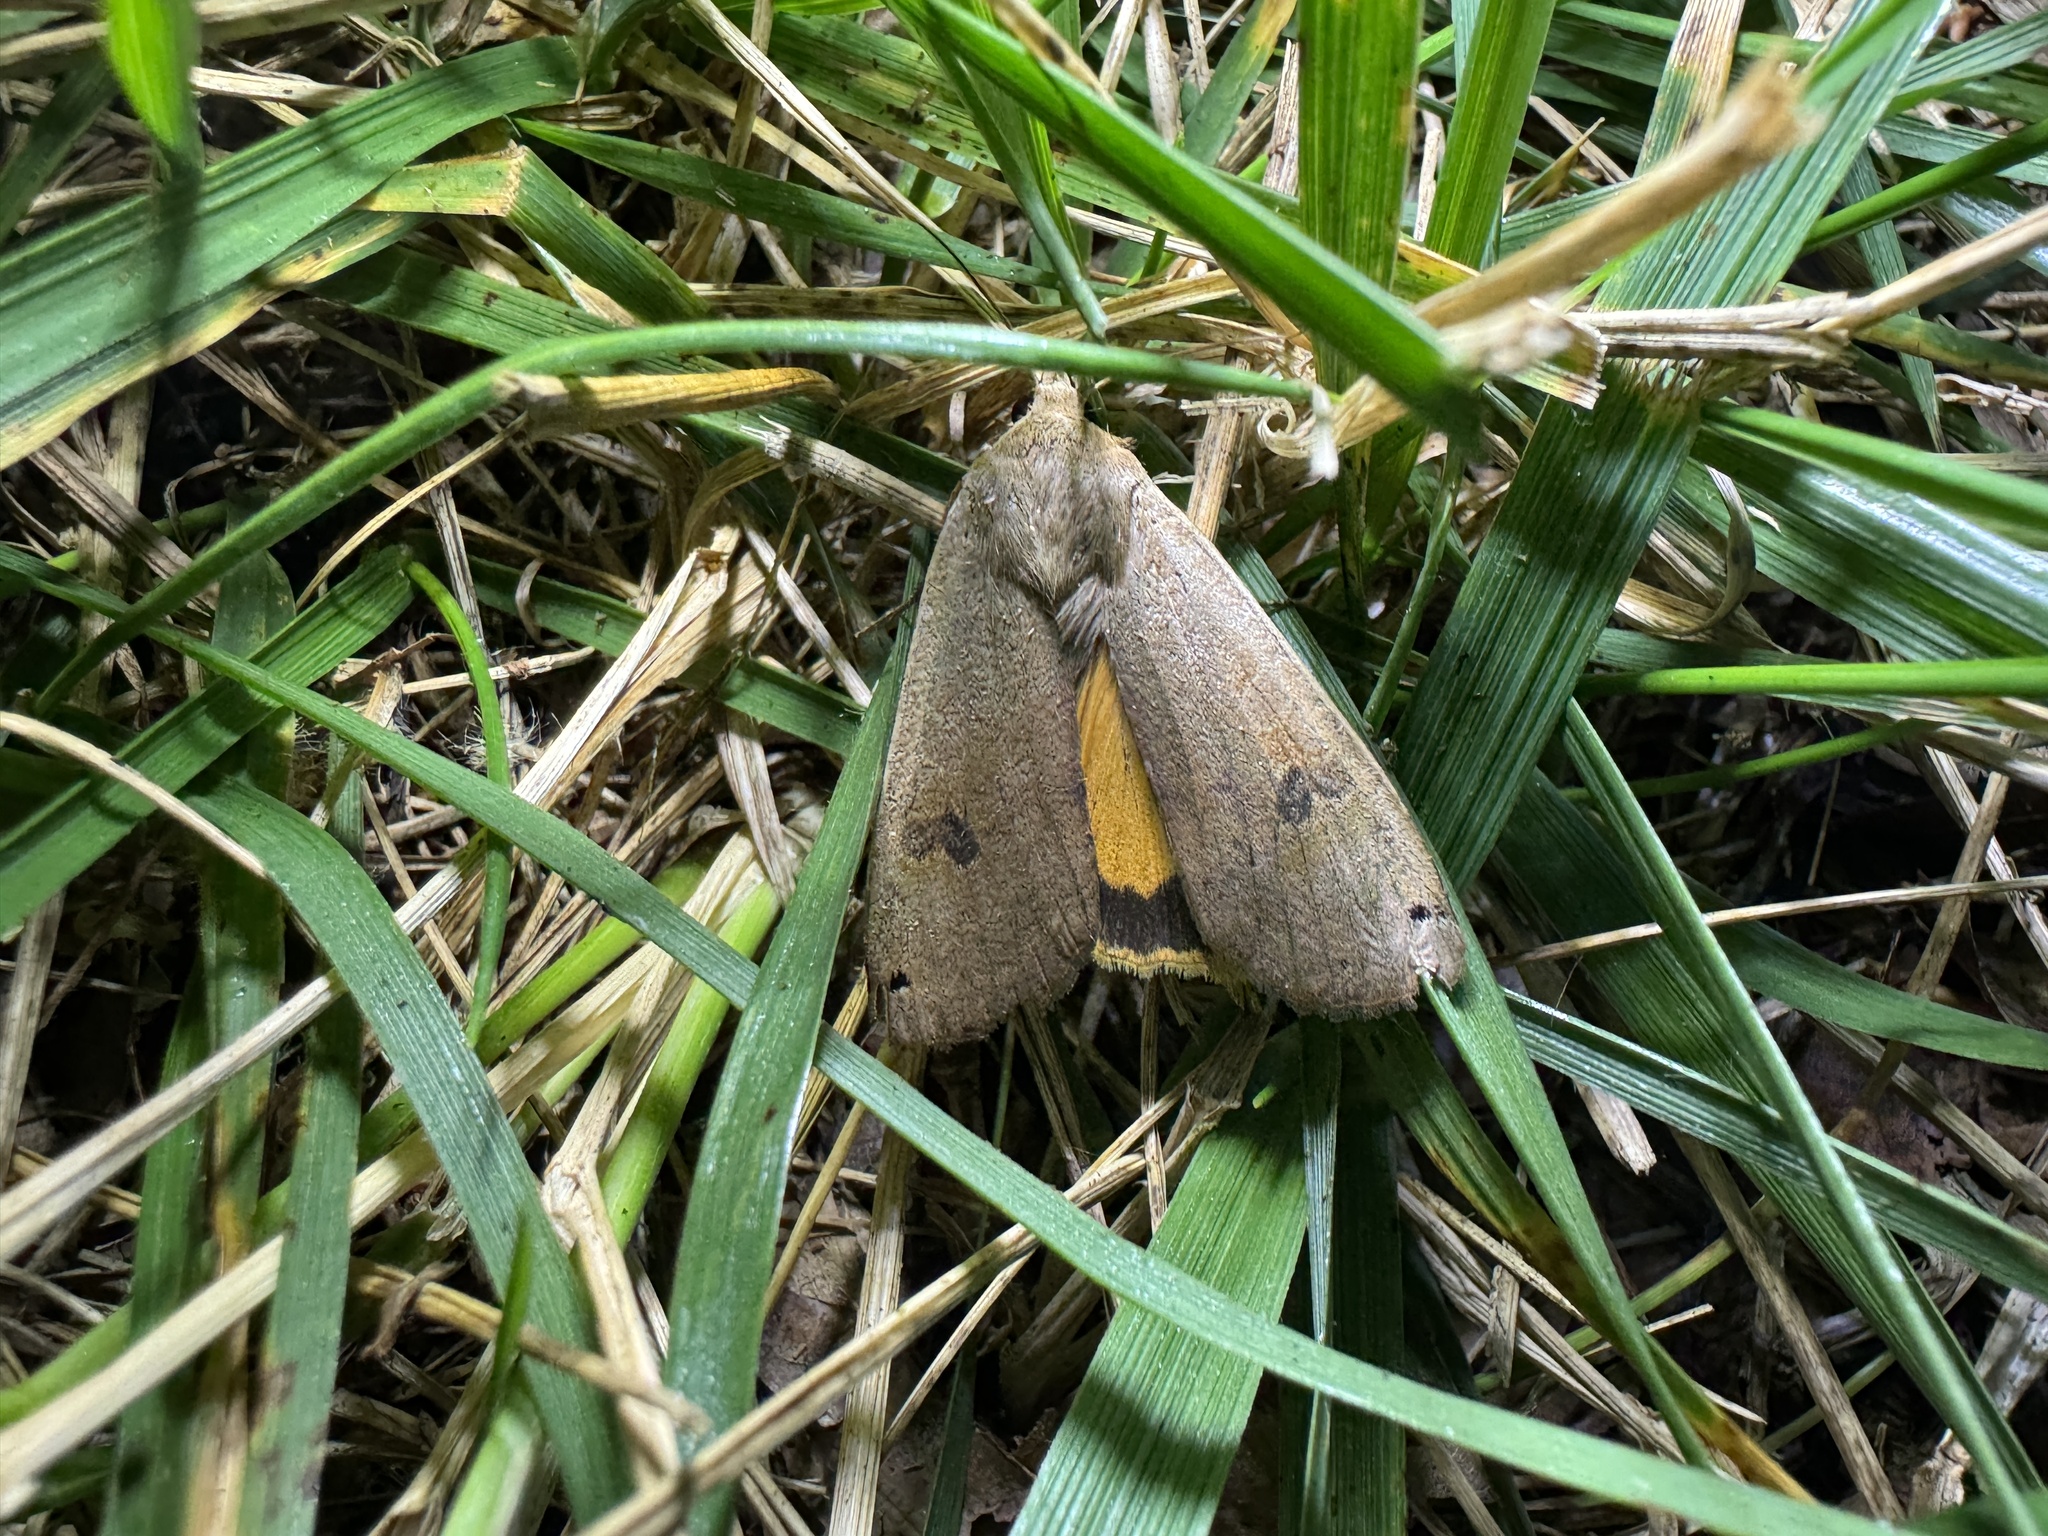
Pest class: cutworms